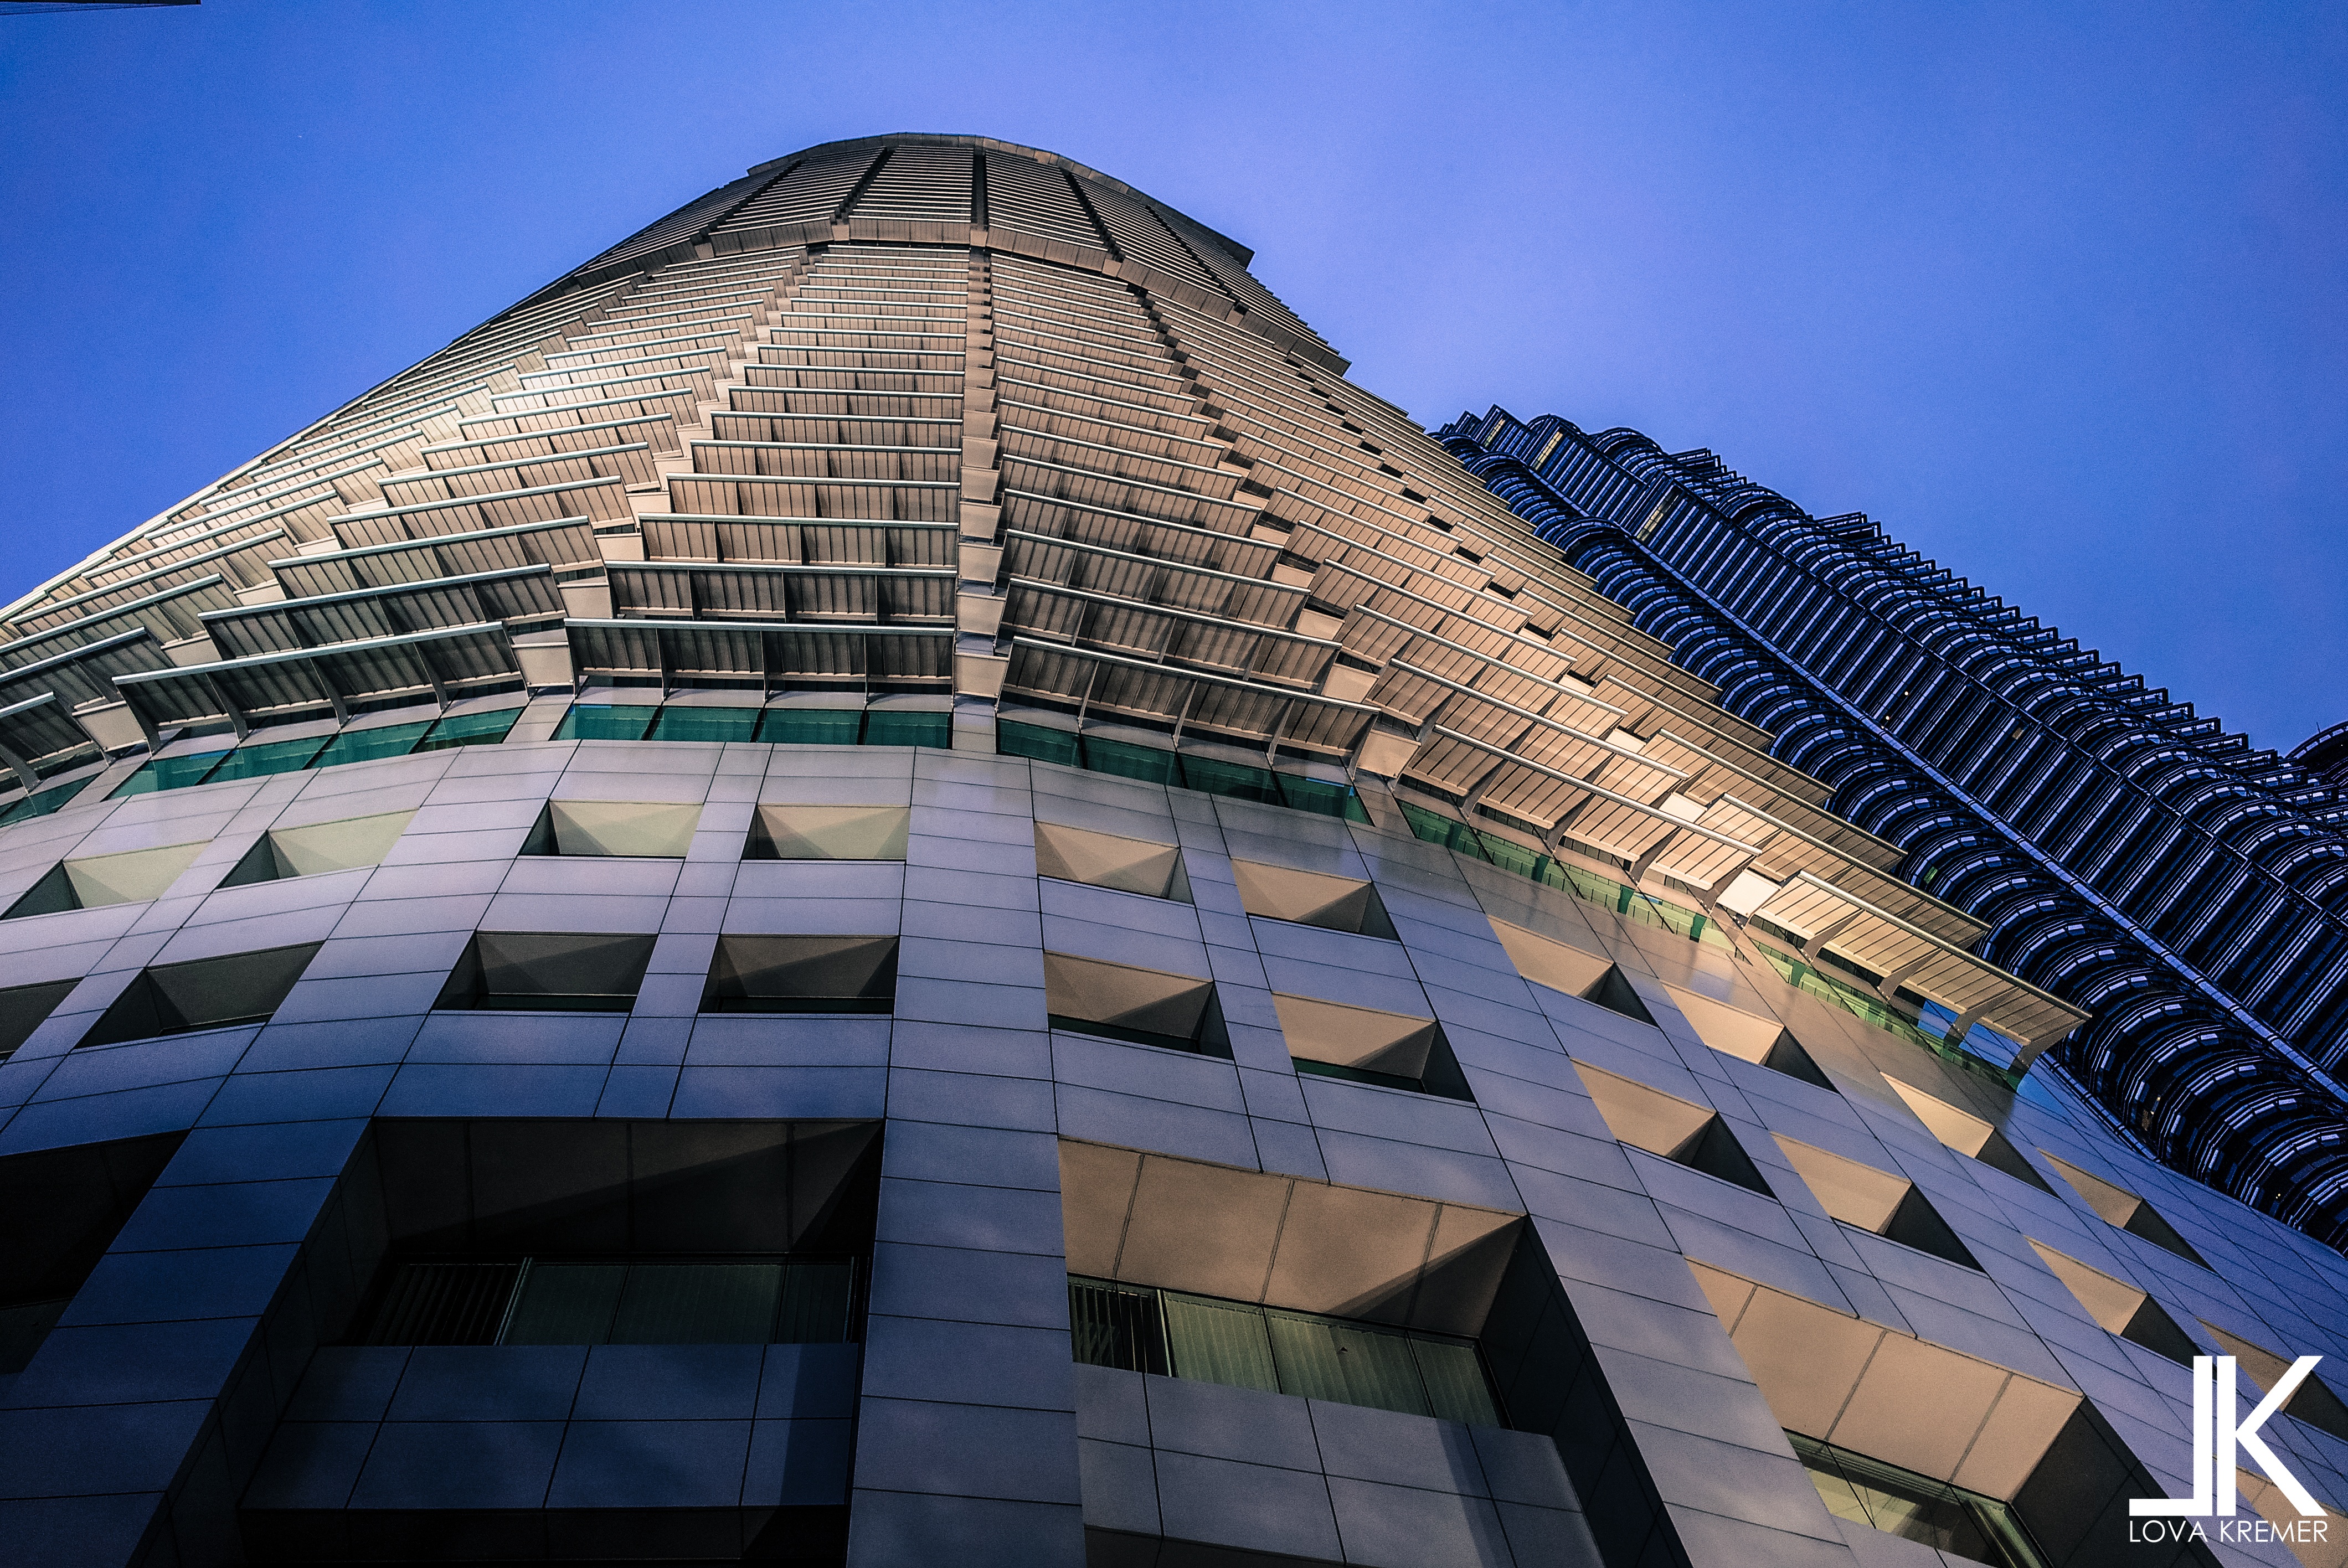
architecture, structure, white, building, city, skyscraper, urban, downtown, reflection, tower, office, landmark, facade, exterior, black, stadium, tower block, arena, dome, headquarters, metropolis, convention center, daylighting, urban area, metropolitan area, sport venue